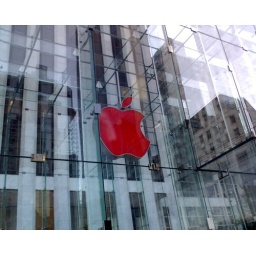
the apple is red in manhattan